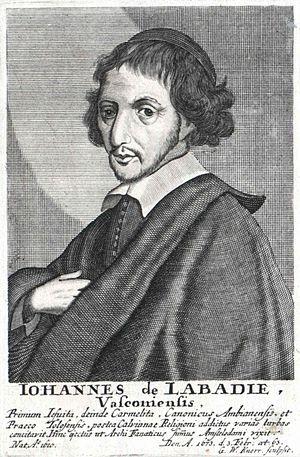
Les Labadistes formaient au XVIIᵉ siècle une communauté chrétienne présente surtout dans les Pays-Bas et en Allemagne. Fondée par le pasteur calviniste français Jean de Labadie et de tendance illuministe elle ne compta jamais plus que quelques milliers de membres et disparut vers 1732.